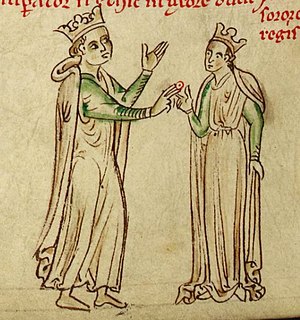
Frederik 2. (Tysk-romerske rige) / Familie
Frederik bliver gift med Isabella i 1235
Frederik 2., var en af de mest betydningsfulde tysk-romerske kejsere i Middelalderen, og han tilhørte slægten Hohenstaufen. Hans politiske og kulturelle ambitioner var enorme, og de strakte sig fra hans residens på Sicilien op gennem Italien til Tyskland og helt til Jerusalem. Frederik skabte sig mange fjender, især de skiftende paver, og hans kejserslægt mistede magten få år efter hans død. Historikerne finder typisk superlativerne frem, når de beskriver ham, for eksempel professor Detwiler: